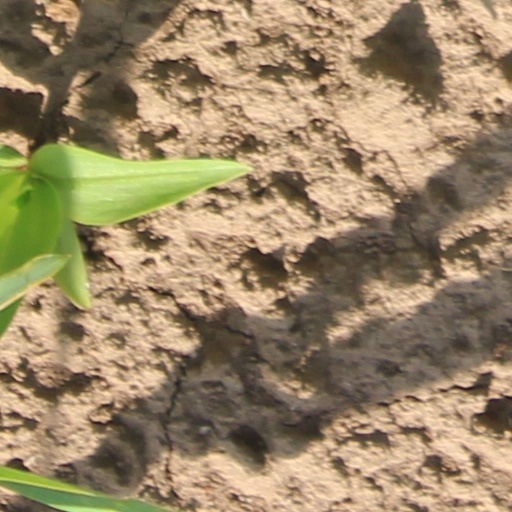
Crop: wheat